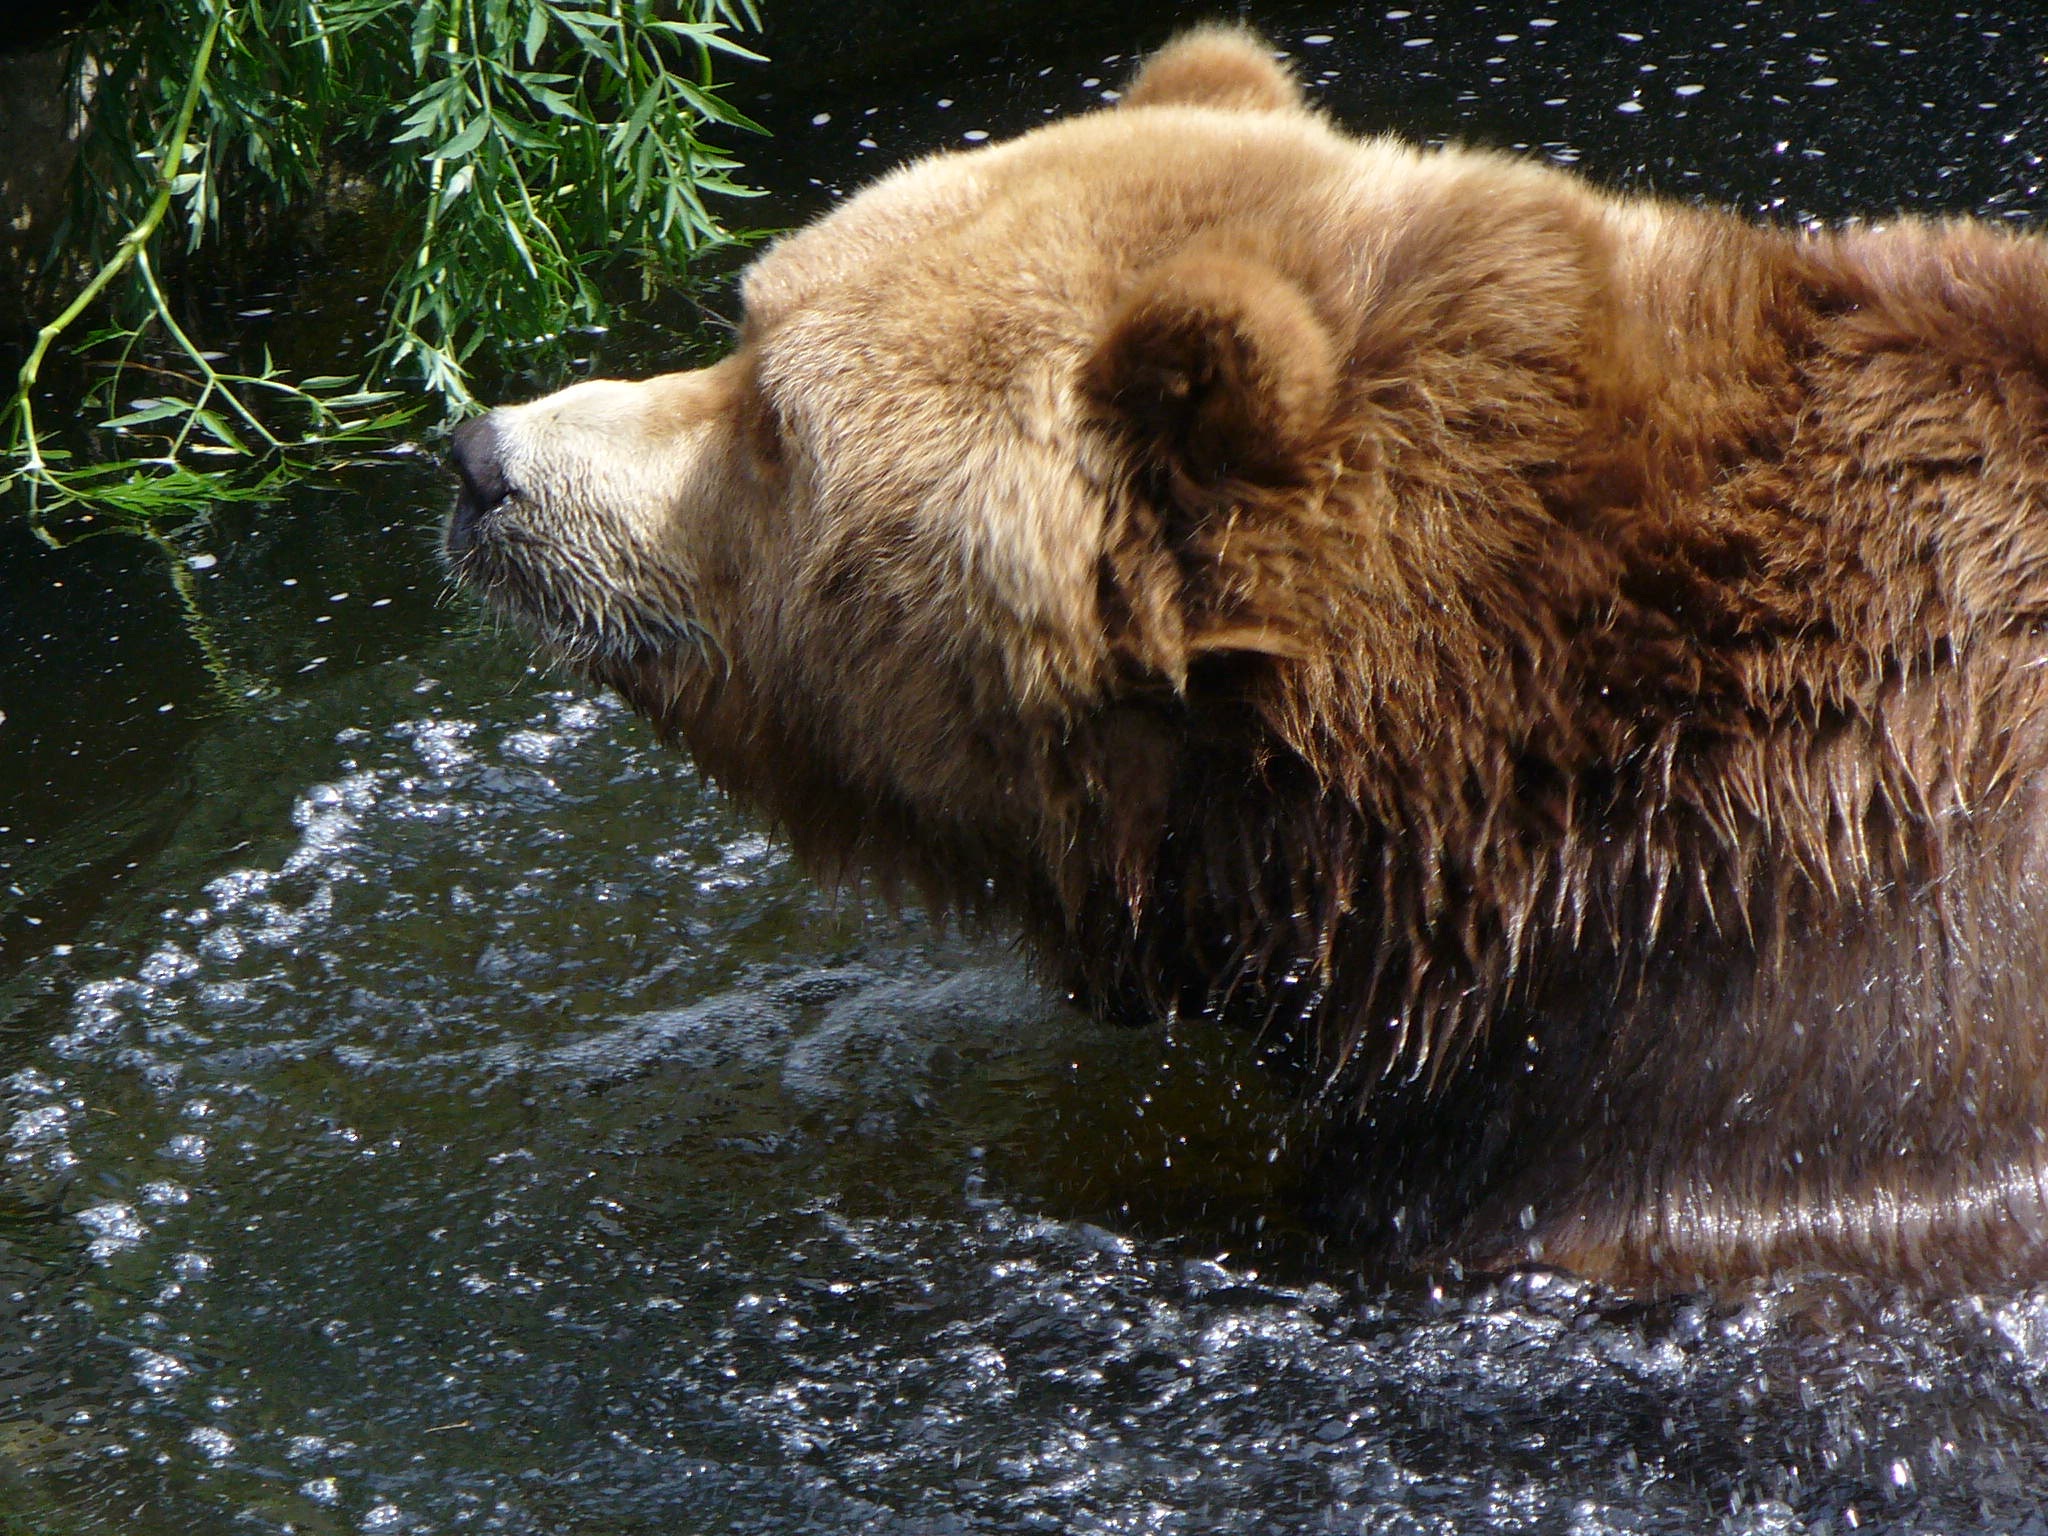
water, bear, wildlife, zoo, mammal, fauna, brown bear, head, vertebrate, grizzly bear, dog breed group